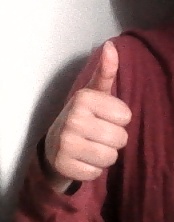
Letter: aleff